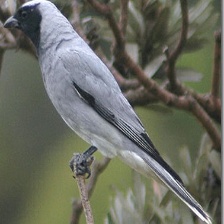
Species: GREY CUCKOOSHRIKE
Scientific name: CORACINA CAESIA